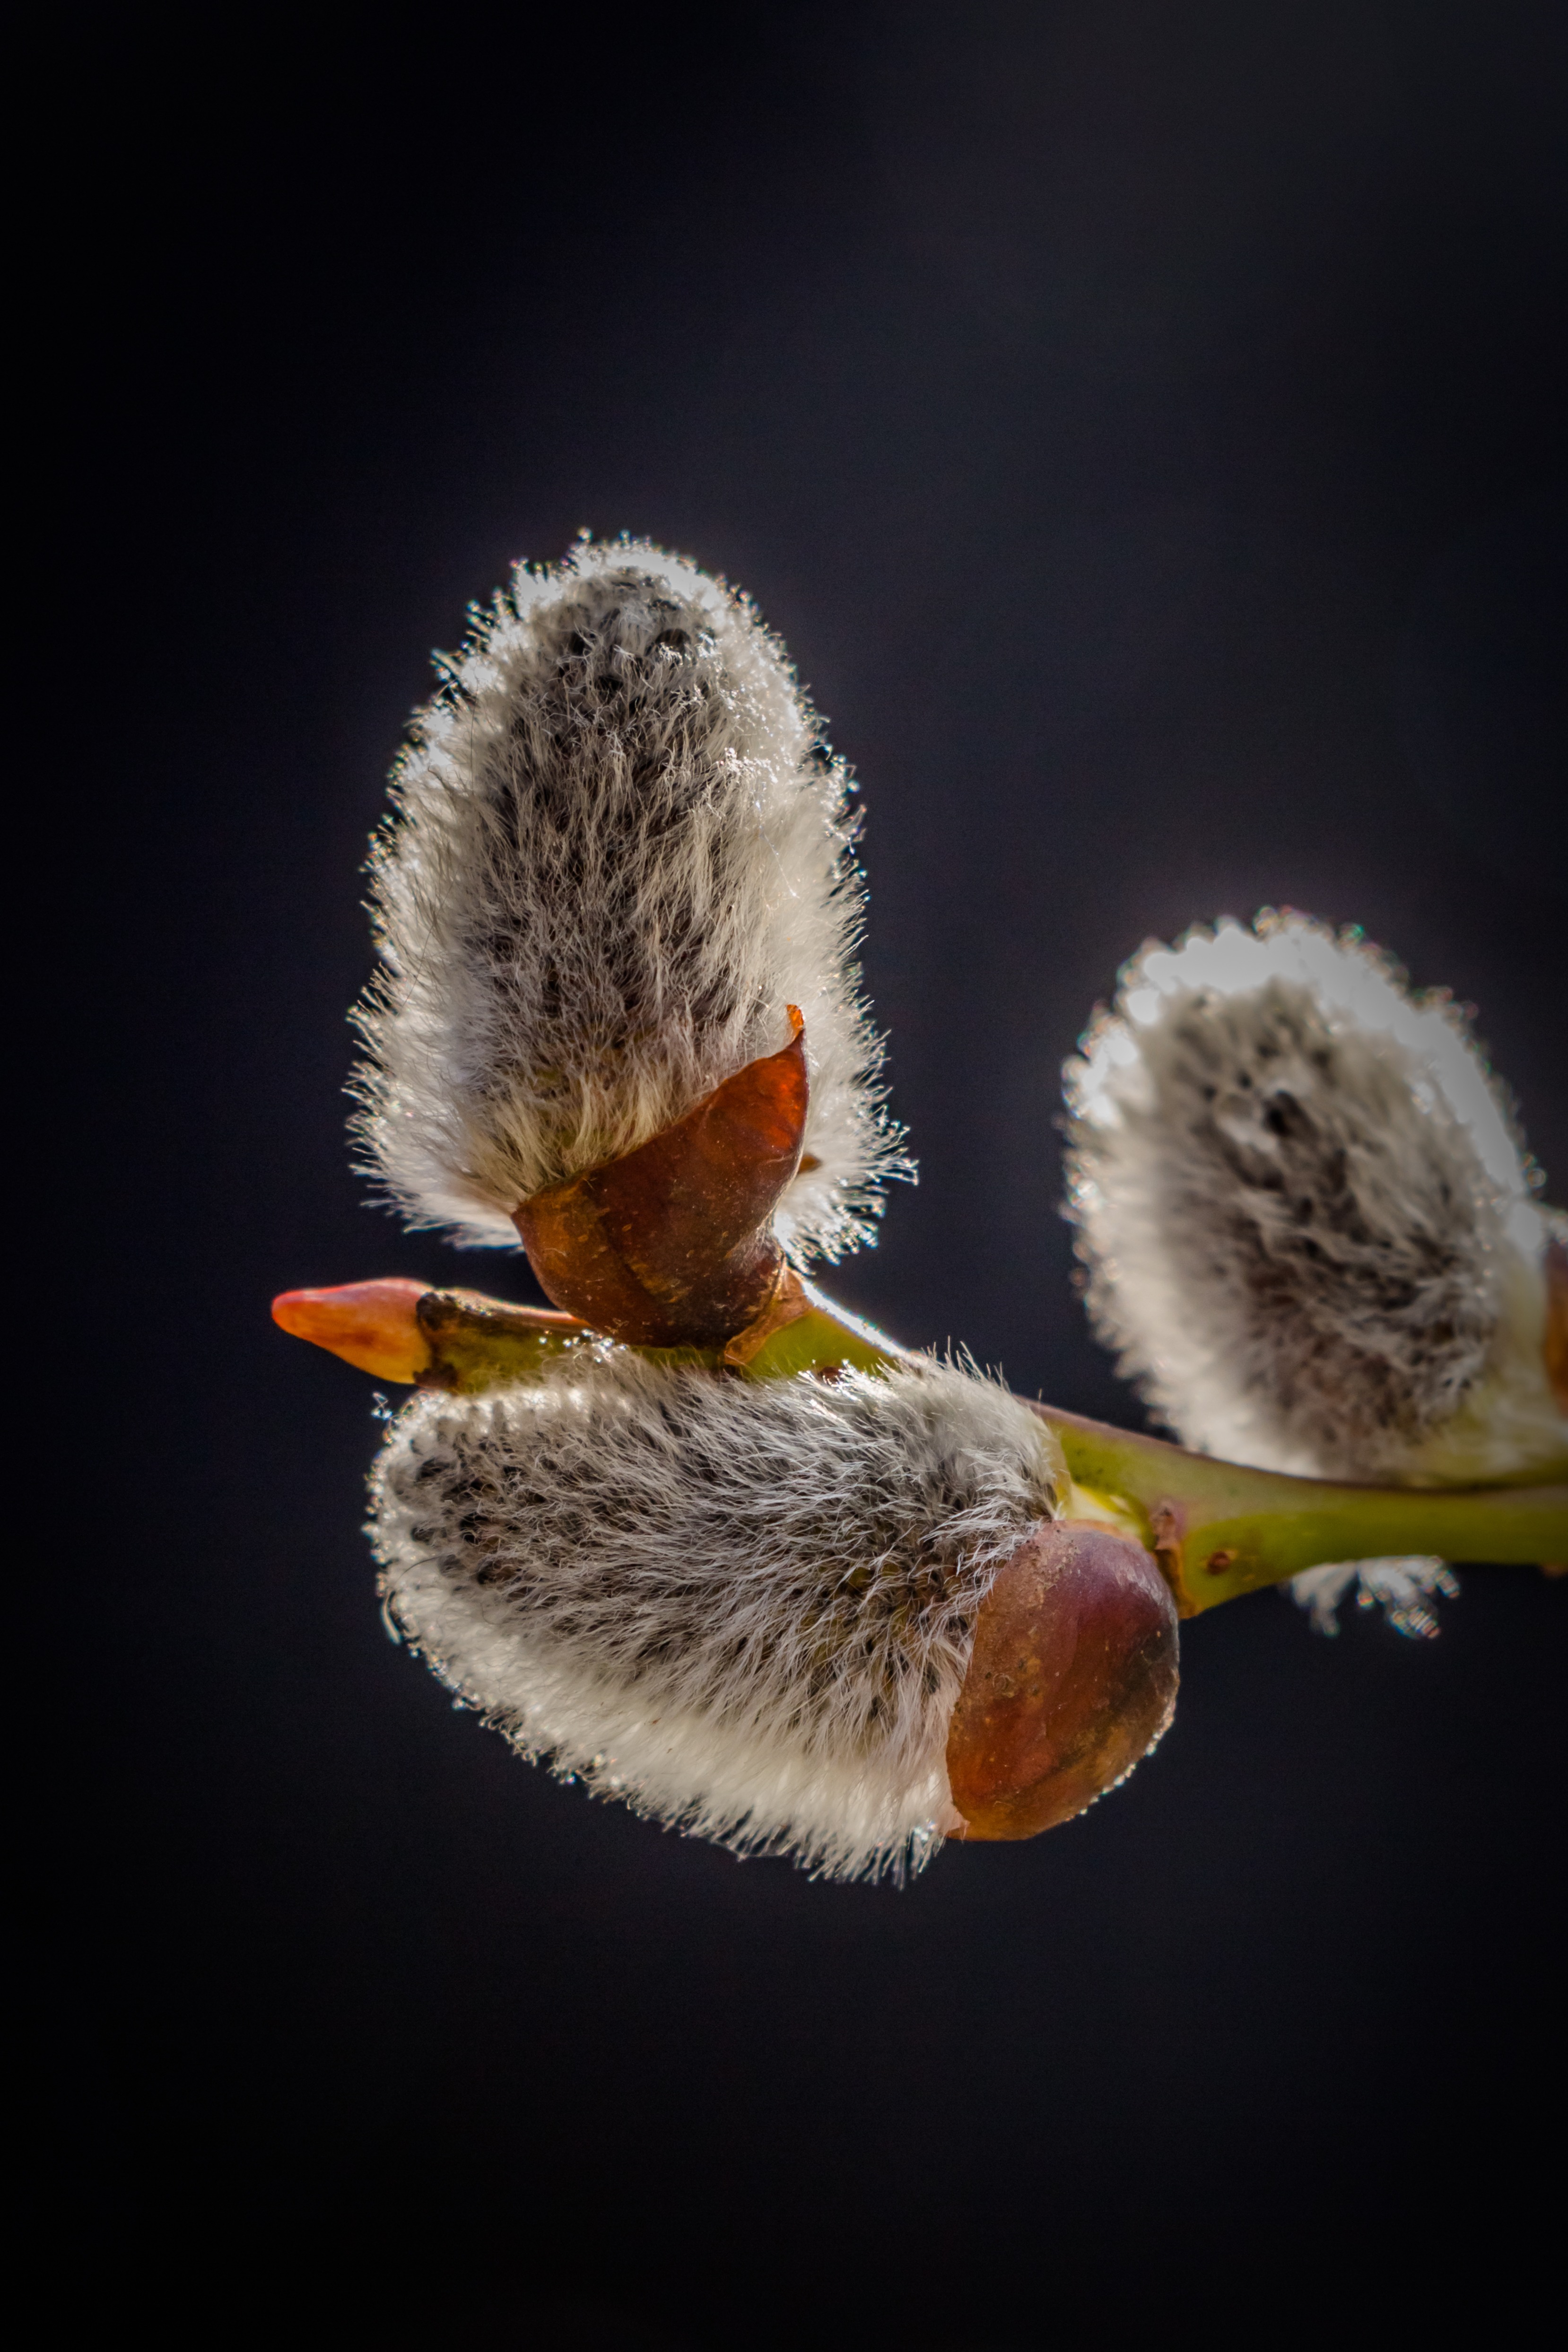
nature, branch, bird, plant, leaf, flower, wildlife, spring, fluffy, beak, flora, fauna, close up, willow, duck, water bird, macro photography, old world flycatcher, salix caprea, kecskef z